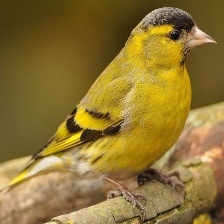
Species: ANDEAN SISKIN
Scientific name: SPINUS SPINESCENS